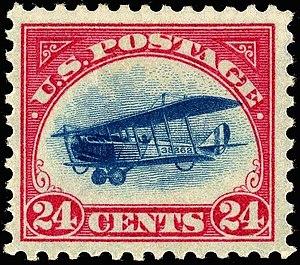
L'avion biplan Curtiss JN-4 est le sujet des trois premiers timbres de poste aérienne, émis en 1918 aux États-Unis d'Amérique. Le 24 cents rouge et bleu est célèbre pour une variété connue sous le terme d'Inverted Jenny.